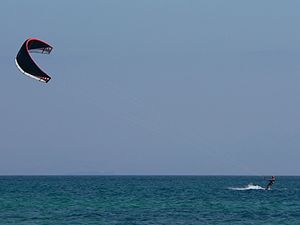
Kitesurfing
Kitesurfer på vandet ved stranden Punta Paloma i Spanien.
Kitesurfing, også kendt som kiteboarding, dragesurfing, er en vandsport, hvor udøveren benytter et lille sejlbræt med fodstropper og finne, som trækkes gennem vandet af kraften fra en styrbar fritflyvende drage. Sejleren styrer dragen med et eller flere drageliner, som er ført fra dragen og ned til en kort bom, som sejleren holder i ved anvendelse af en såkaldt trapez.